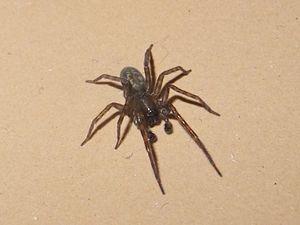
Amaurobius erberi est une espèce d'araignées aranéomorphes de la famille des Amaurobiidae.